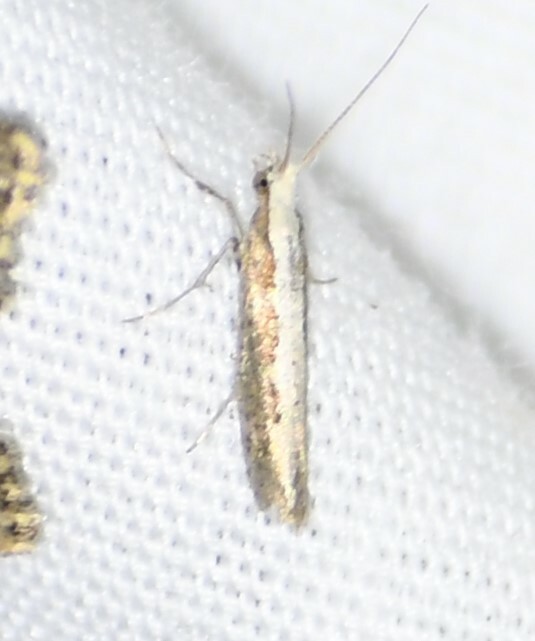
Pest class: diamondback_moth